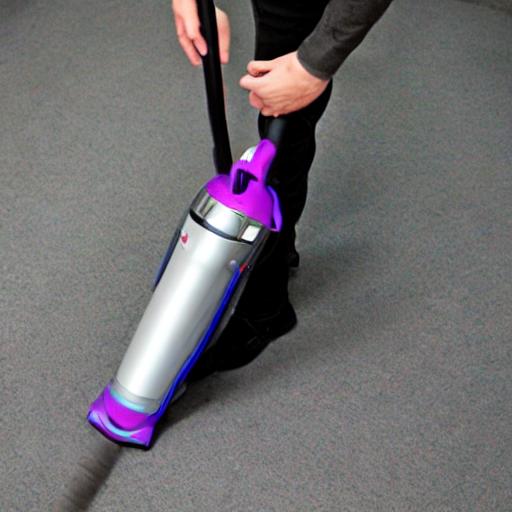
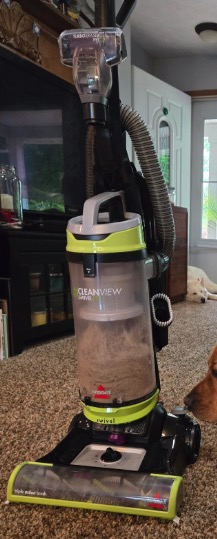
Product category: items_vacuum
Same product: no